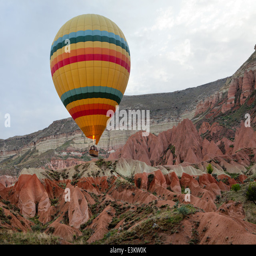
view of the air balloon flying over rock formation